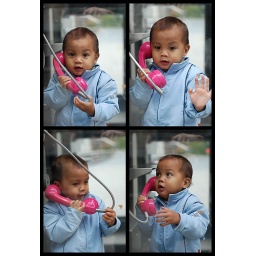
indonesian boy in german phone box